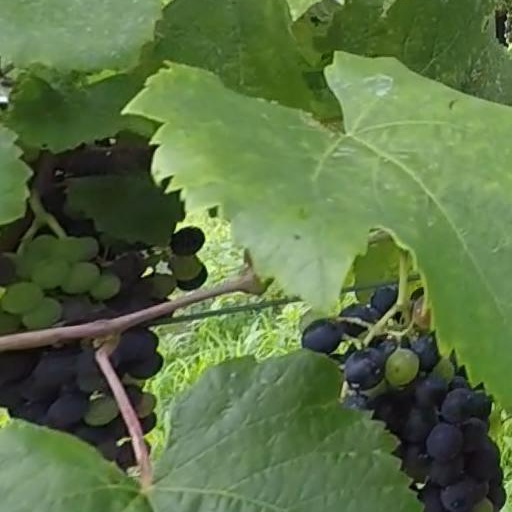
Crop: grape